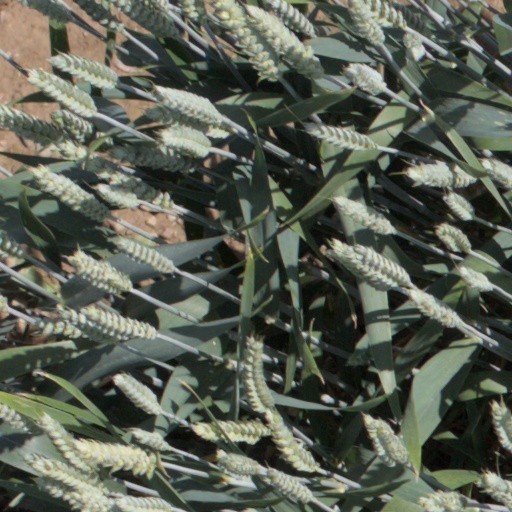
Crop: wheat